Susa

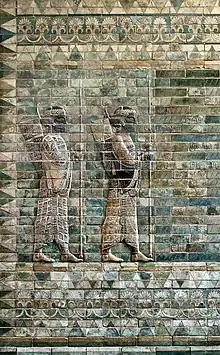
Archers frieze from Darius' palace at Susa. Detail of the beginning of the frieze

Around 1500 BC, the Middle Elamite period began with the rise of the Anshanite dynasties. Their rule was characterized by an "Elamisation" of Susa, and the kings took the title "king of Anshan and Susa". While, previously, the Akkadian language was frequently used in inscriptions, the succeeding kings, such as the Igihalkid dynasty of c. 1400 BC, tried to use Elamite. Thus, Elamite language and culture grew in importance in Susiana.